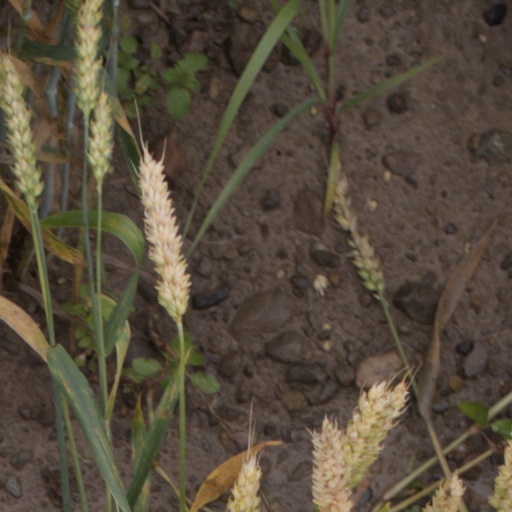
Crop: wheat